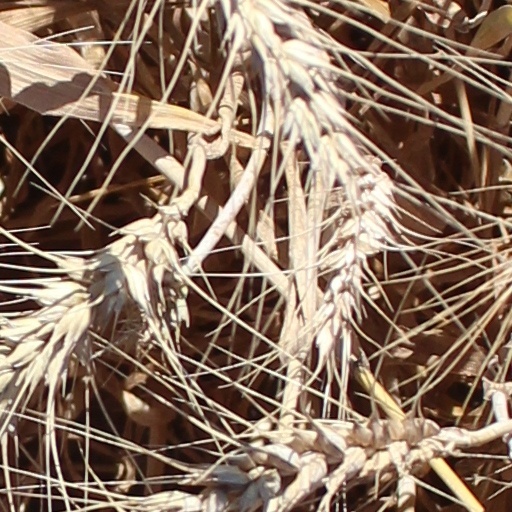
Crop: wheat